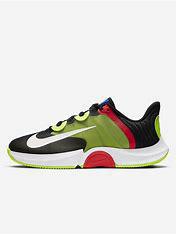
Brand: Nike
Model: Court Air Zoom GP Turbo